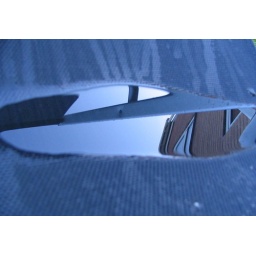
blue wet morning in my black deck chair!